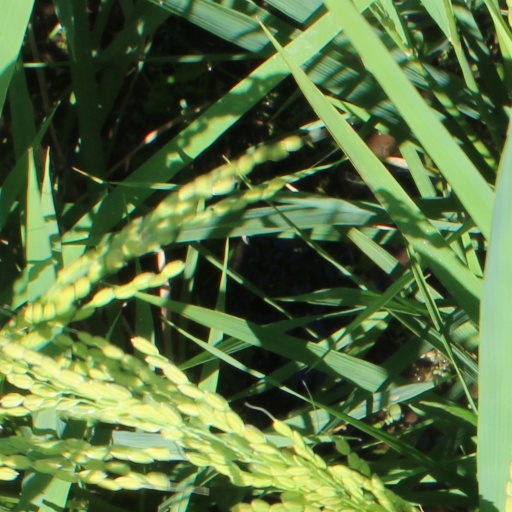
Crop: rice